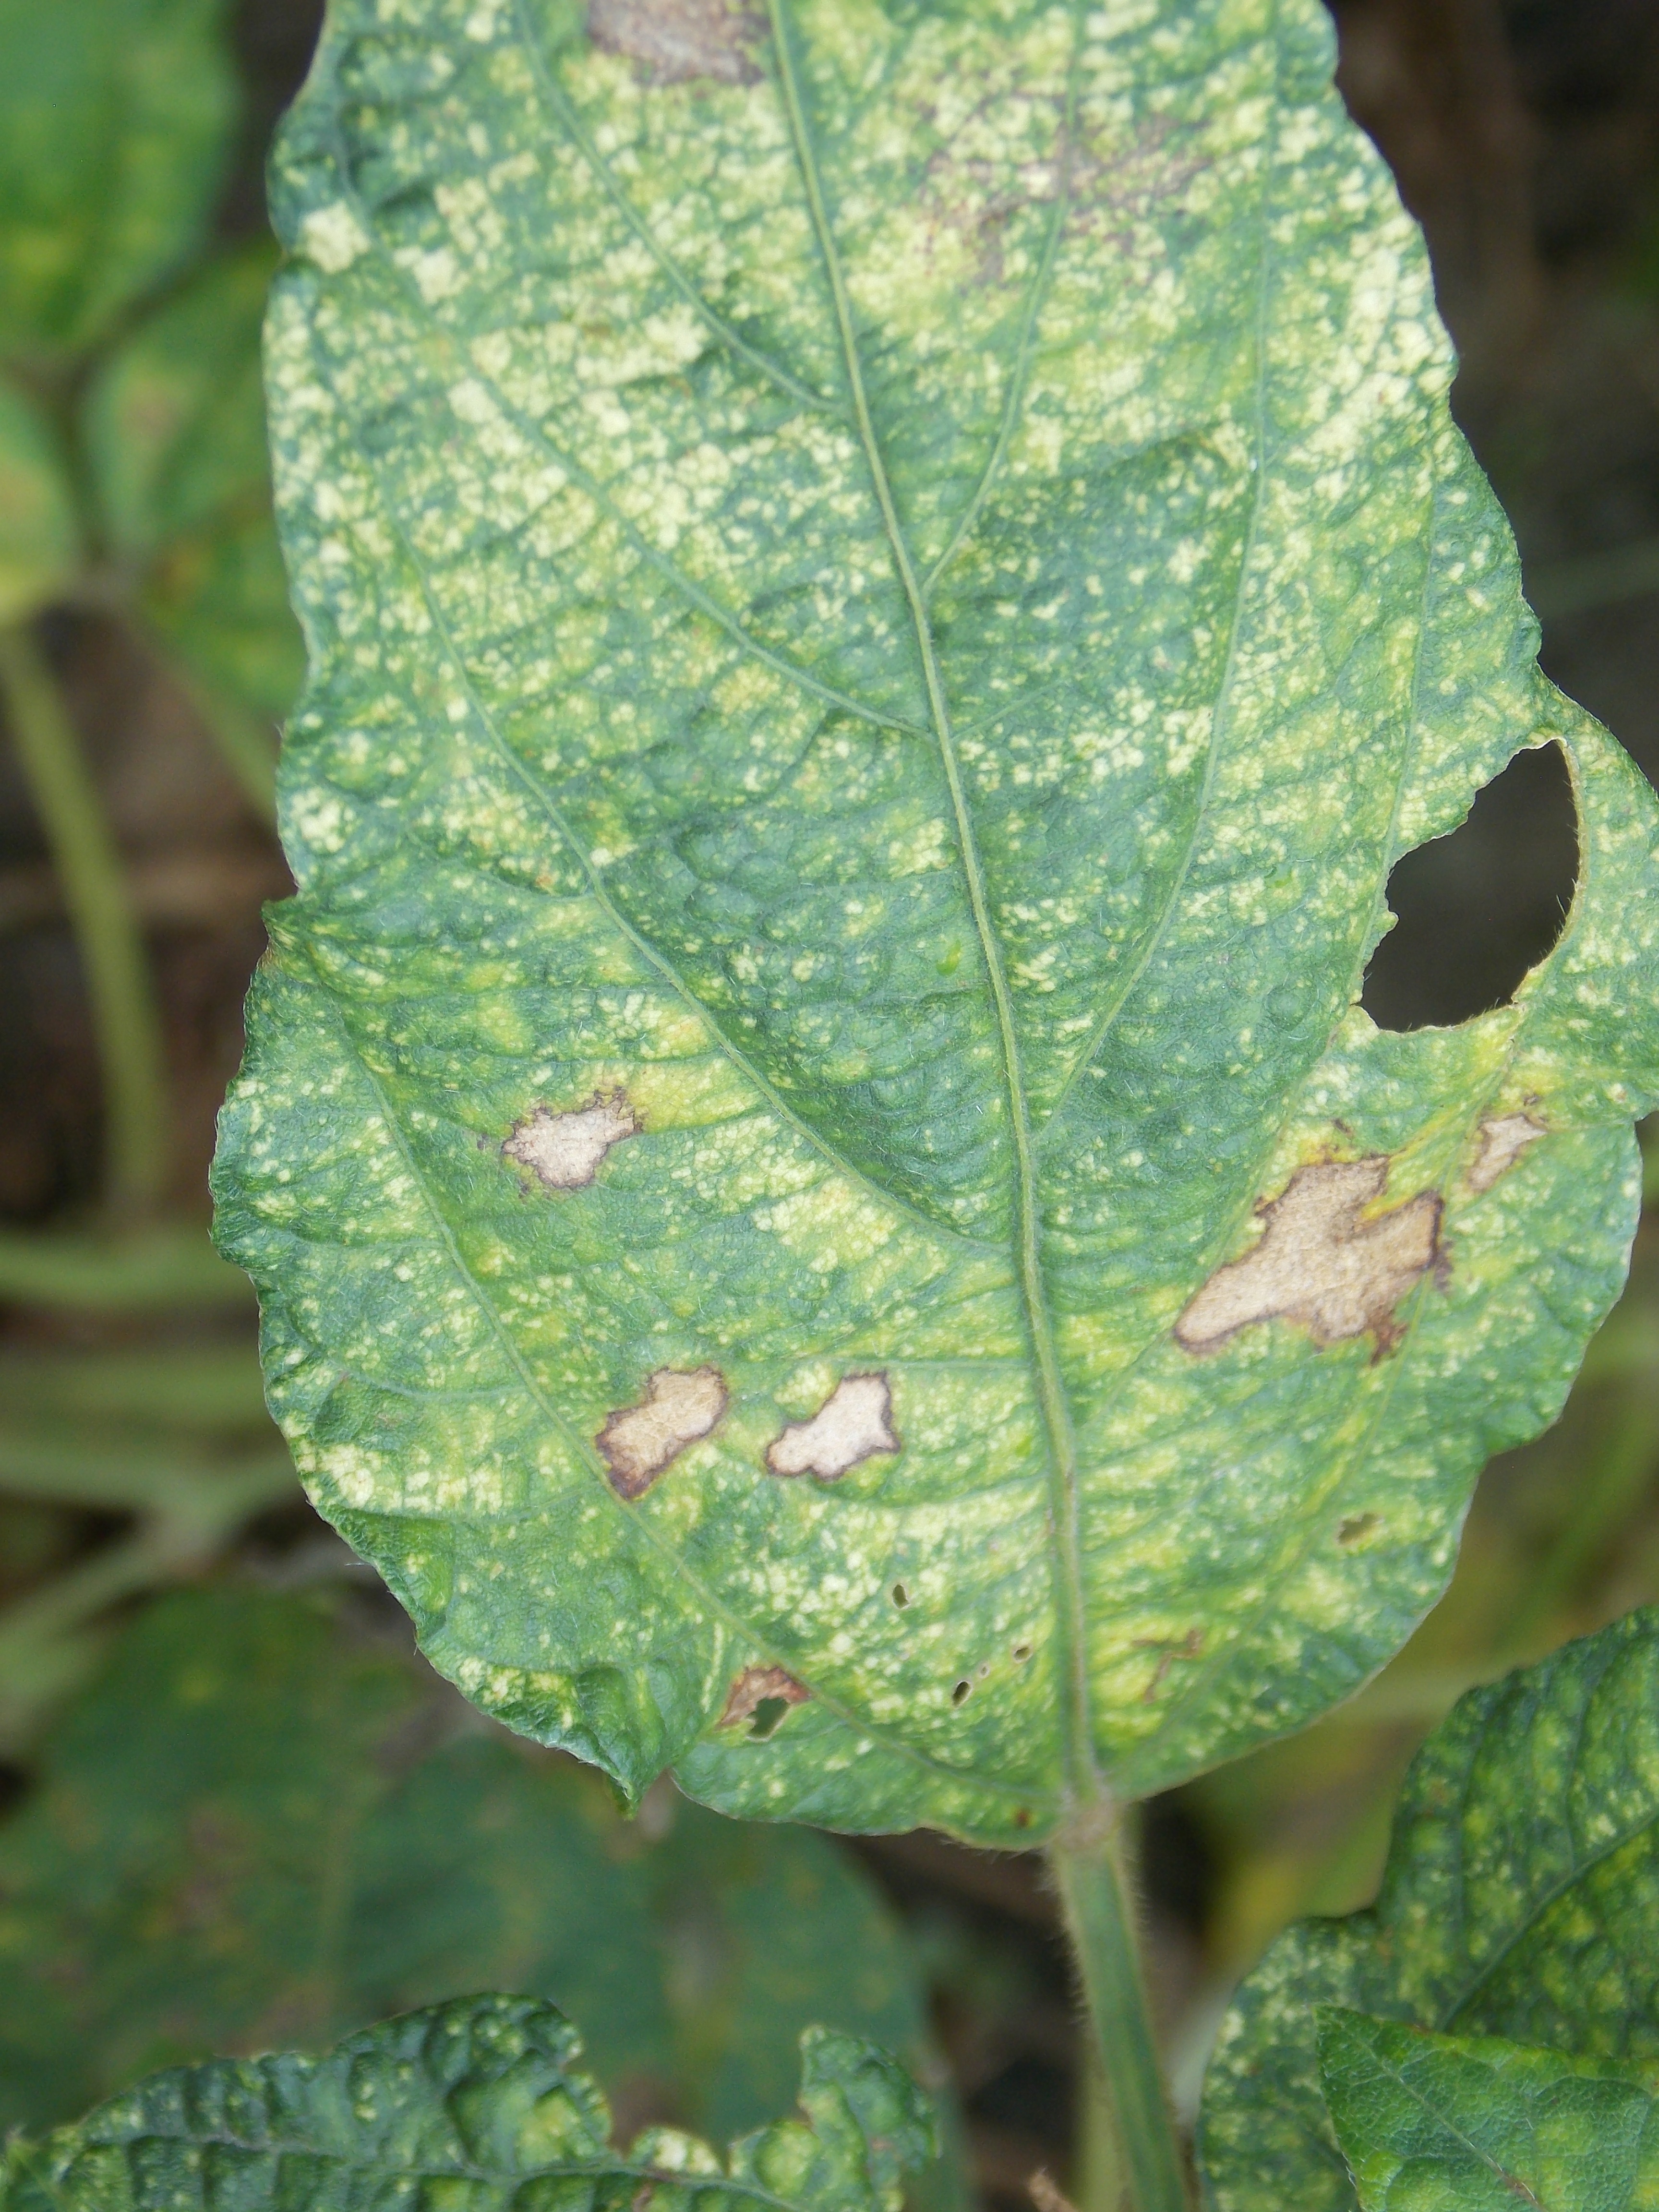
Label: Disease